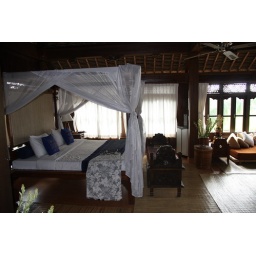
This is the bed in the upstairs bedroom of the Cendrawasih rooms, hotel Alam Jiwa, Ubud, Bali